Giovan Battista Aleotti

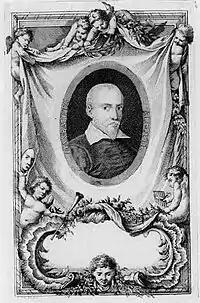
Giovan Battista Aleotti

Giovan Battista Aleotti (1546 – 12 December 1636) was an Italian architect, engineer and writer.